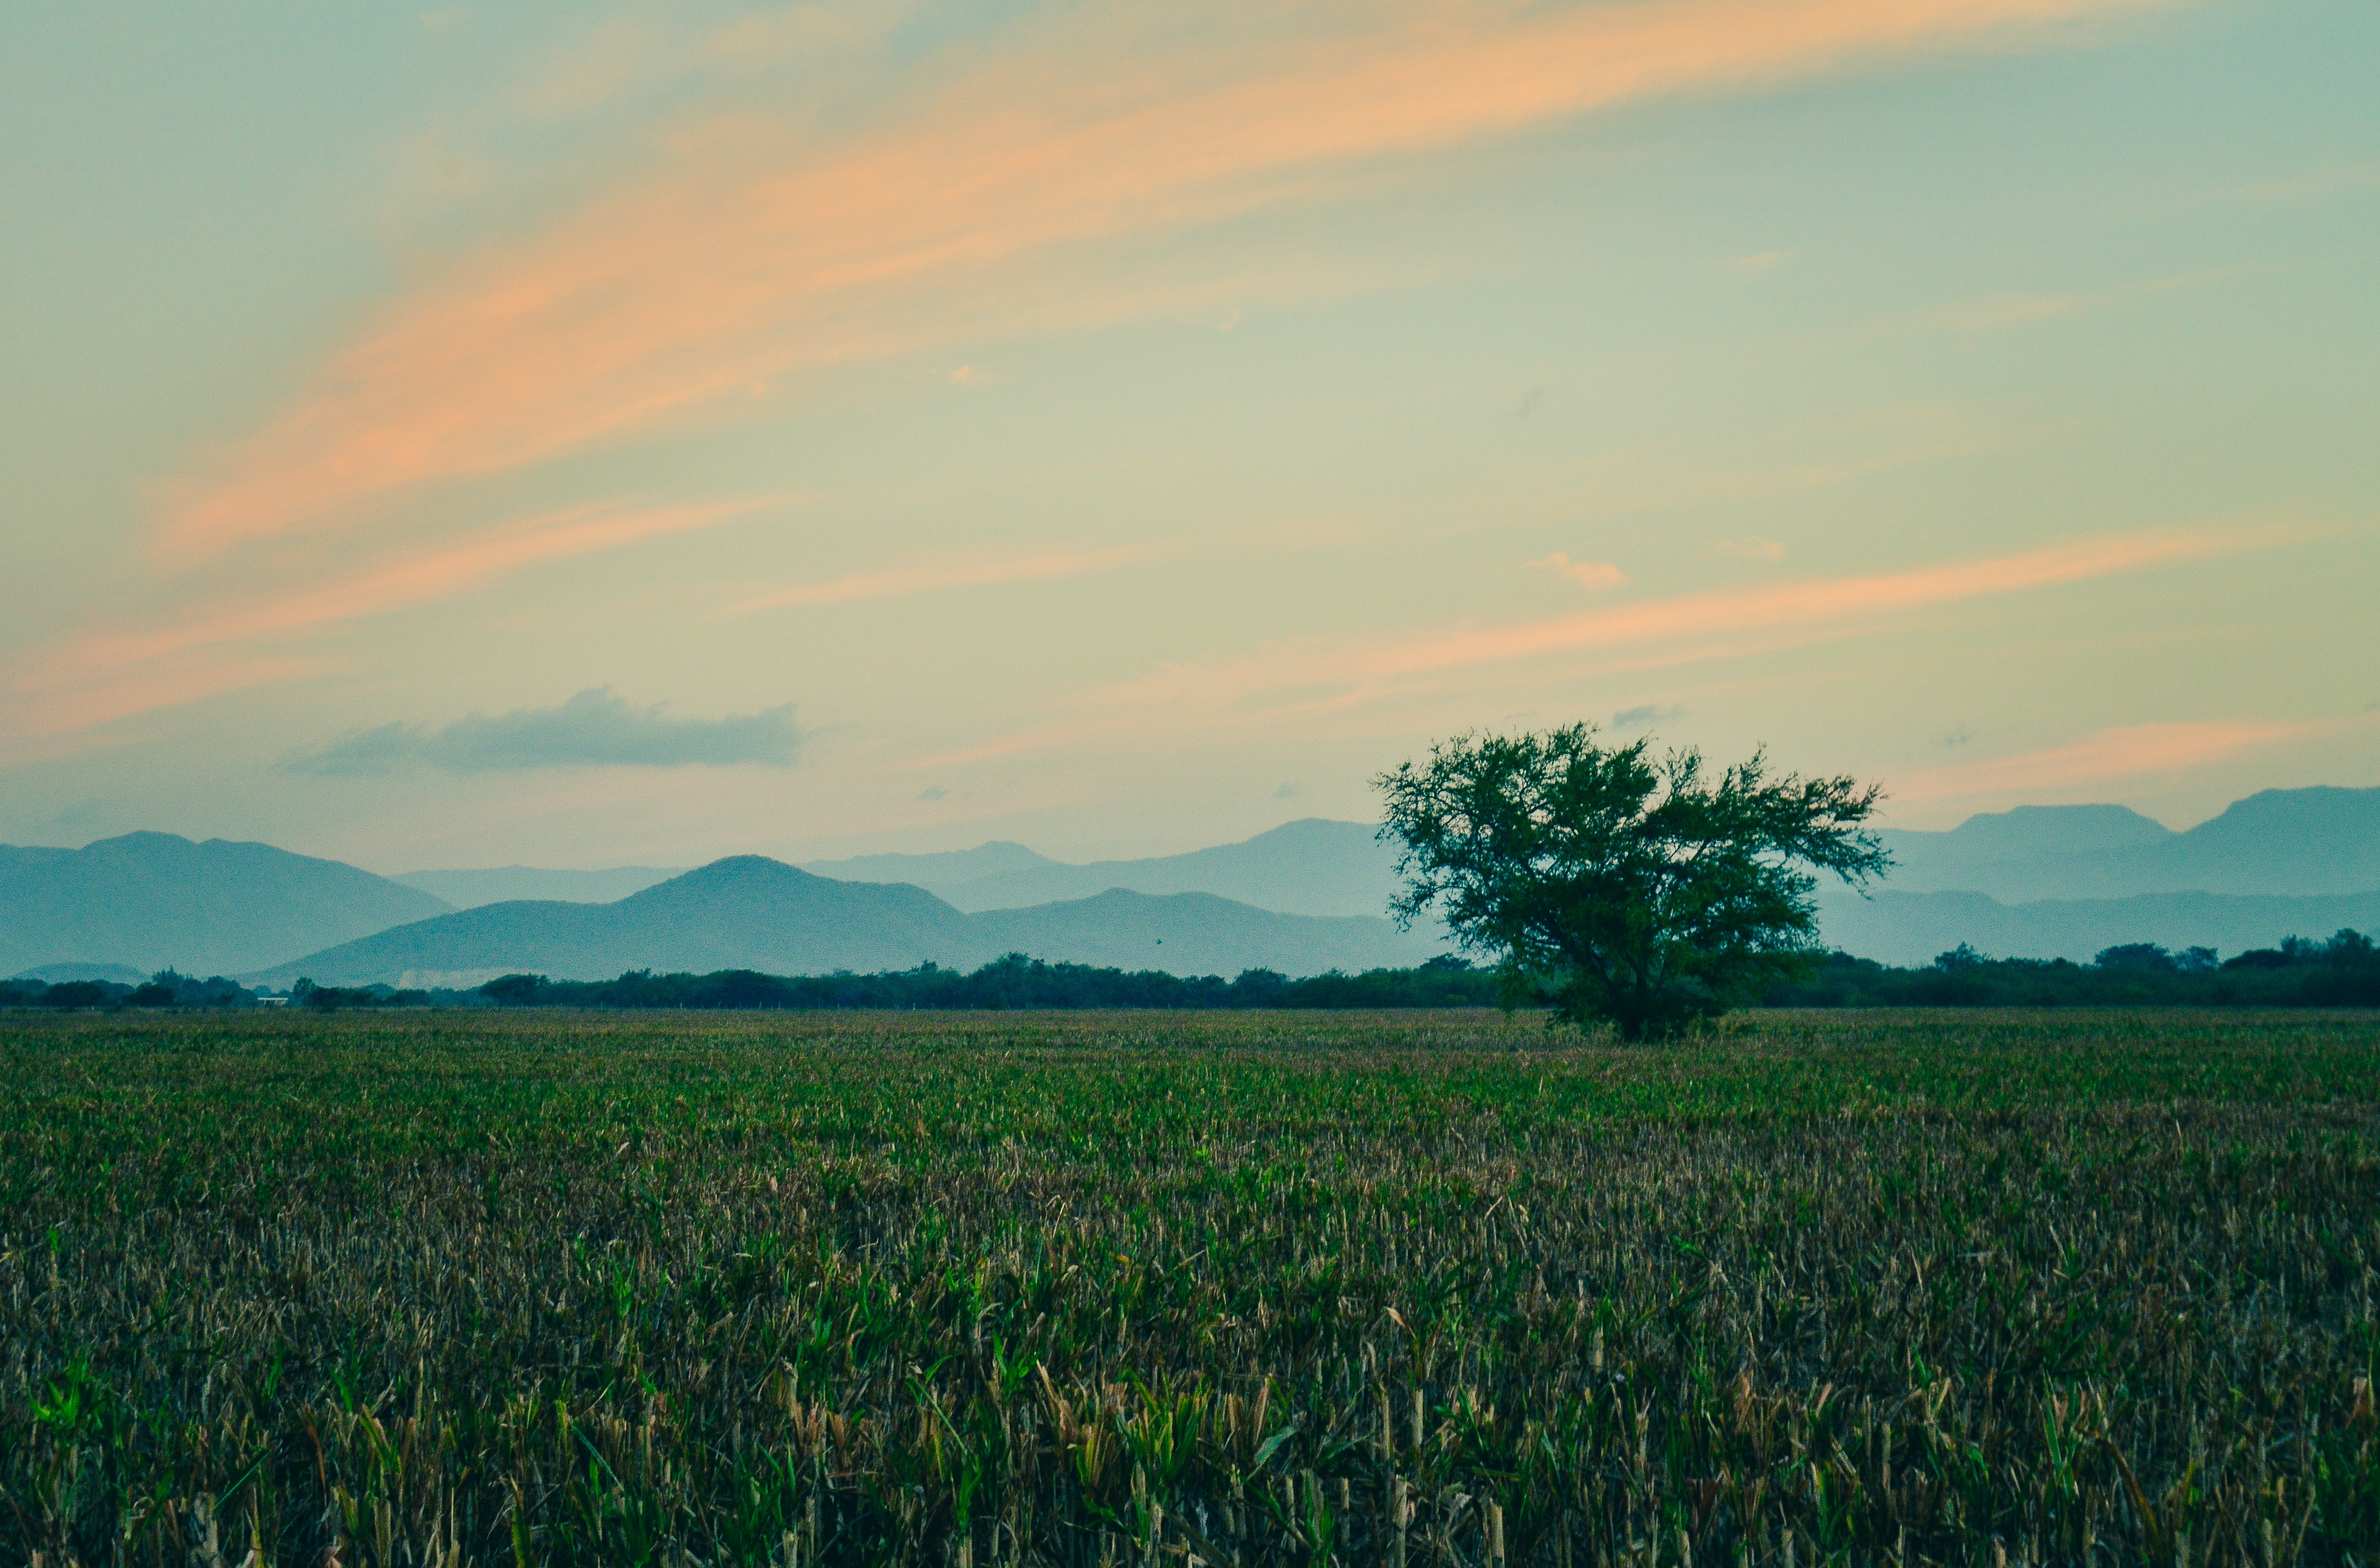
landscape, nature, grass, horizon, cloud, sky, sunrise, sunset, field, meadow, prairie, sunlight, morning, hill, dawn, dusk, crop, pasture, agriculture, savanna, plain, grassland, habitat, ecosystem, steppe, rural area, meteorological phenomenon, natural environment, atmospheric phenomenon, grass family